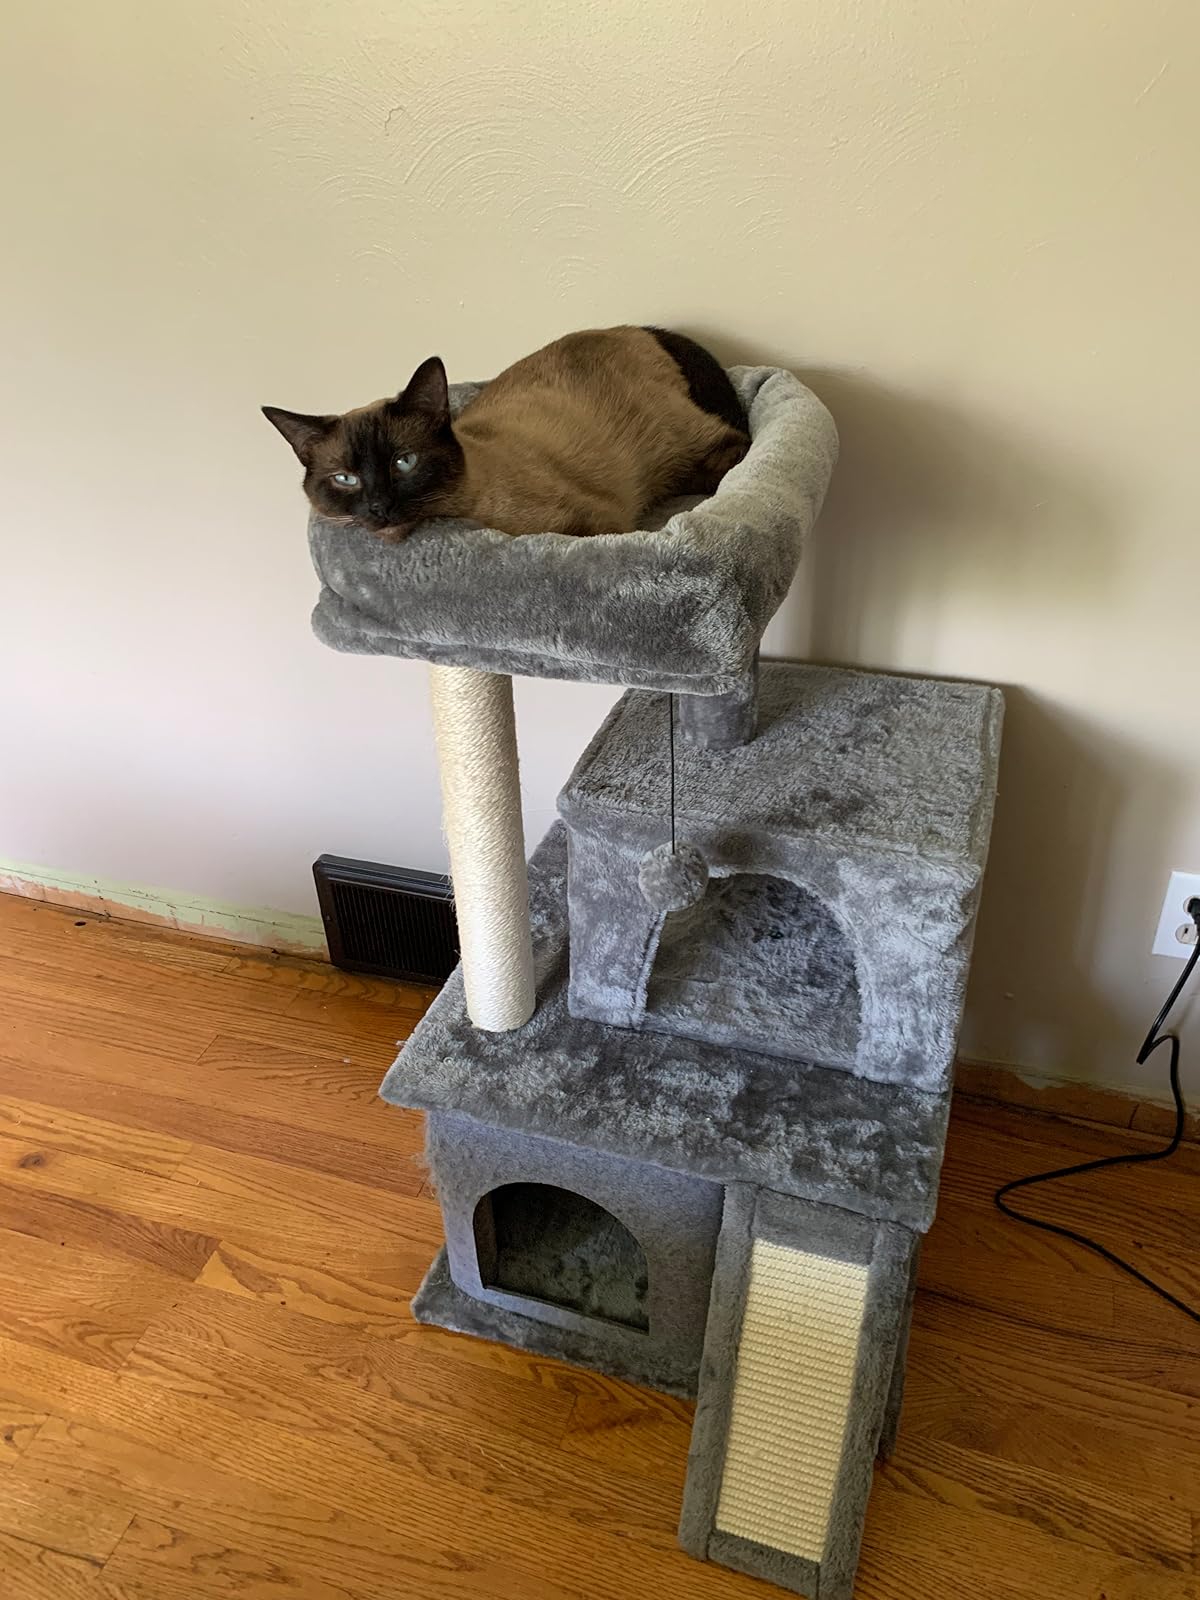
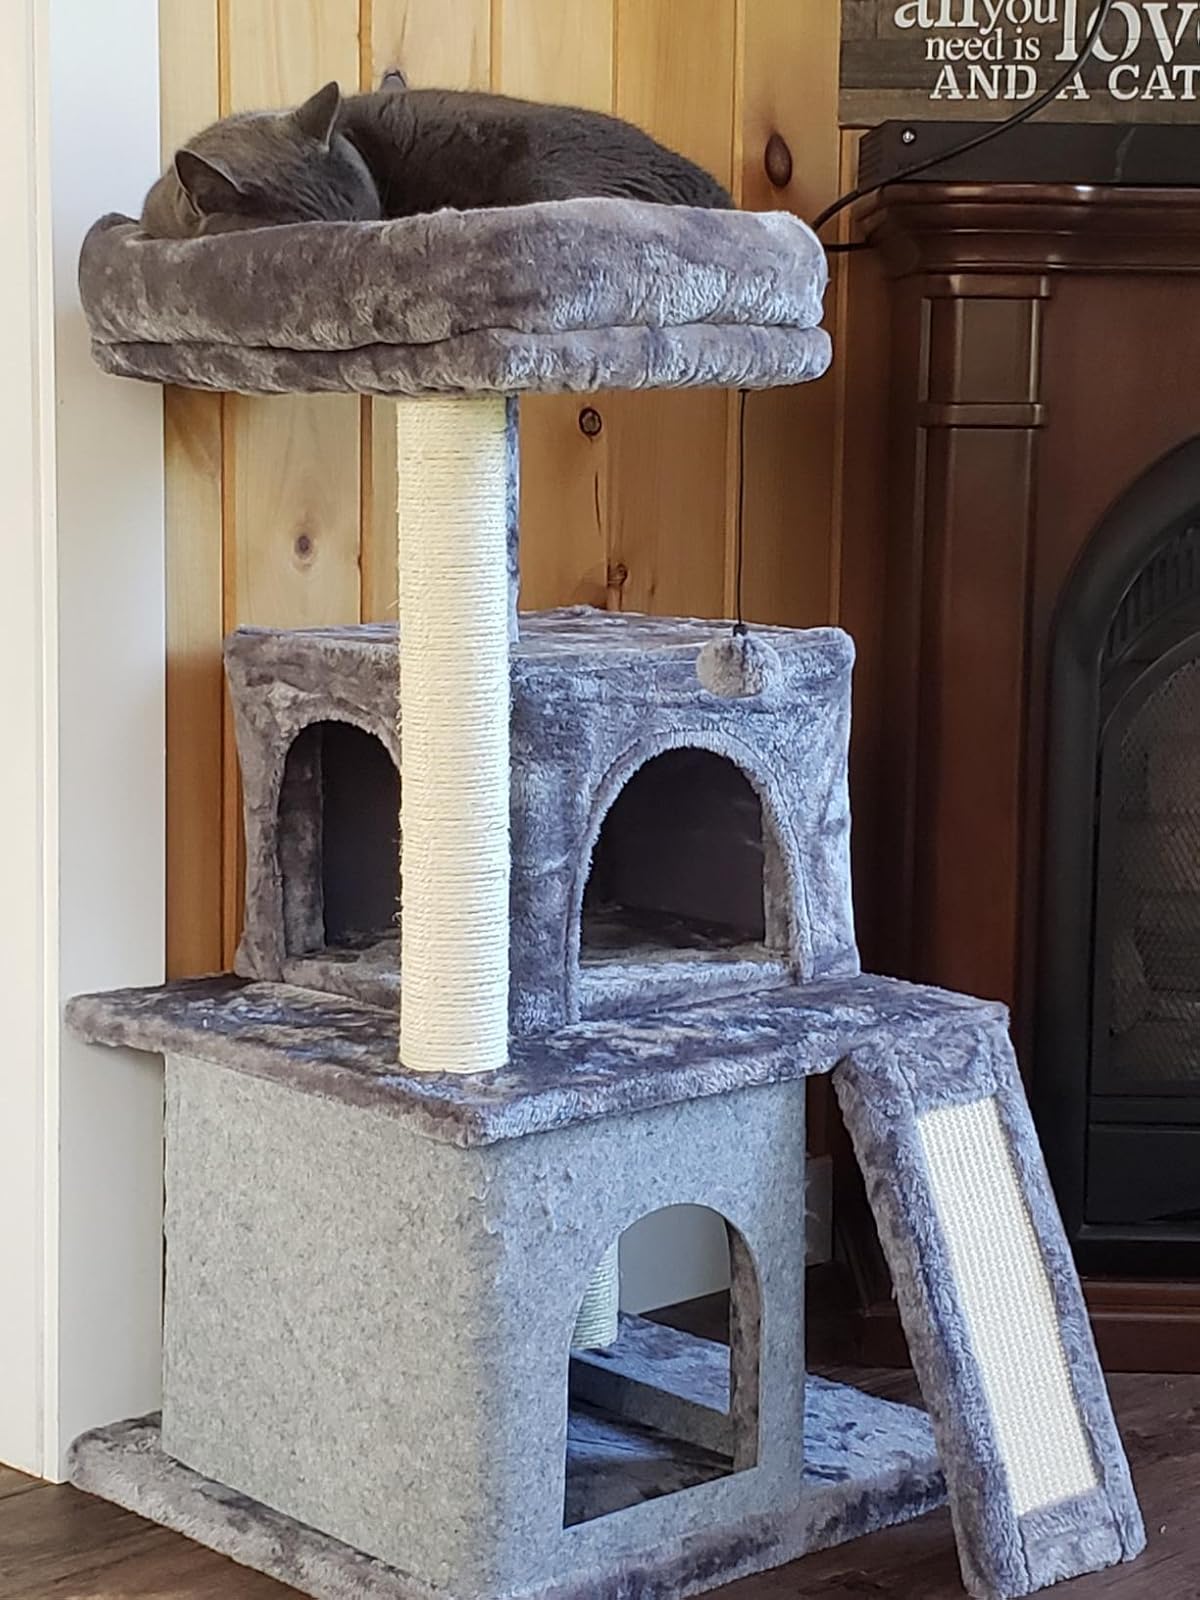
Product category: items_cat tree
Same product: yes